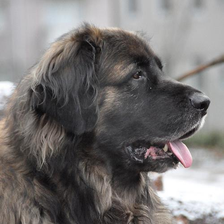
Species: dog
Breed: leonberger